Cetacea

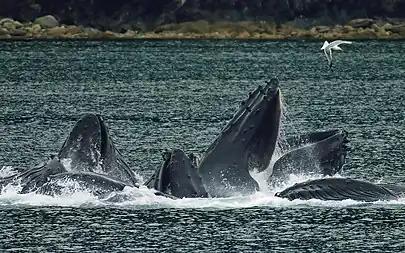
Bubble net feeding

Smaller cetaceans, such as dolphins and porpoises, engage in complex play behavior, including such things as producing stable underwater toroidal air-core vortex rings or "bubble rings". The two main methods of bubble ring production are rapid puffing of air into the water and allowing it to rise to the surface, forming a ring, or swimming repeatedly in a circle and then stopping to inject air into the helical vortex currents thus formed. They also appear to enjoy biting the vortex rings, so that they burst into many separate bubbles and then rise quickly to the surface. Whales produce bubble nets to aid in herding prey.